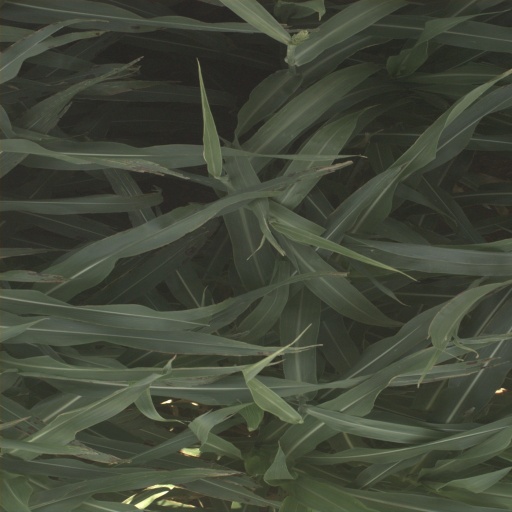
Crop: sorghum